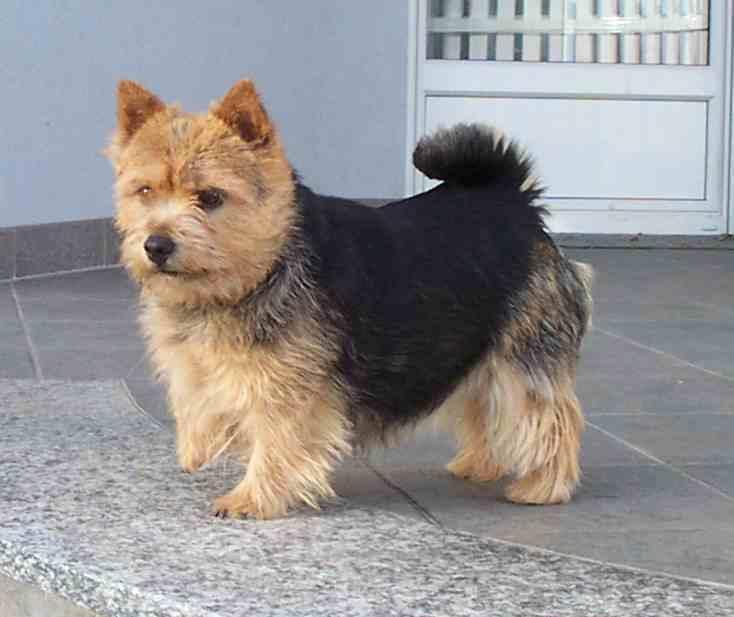
Norwich_terrier